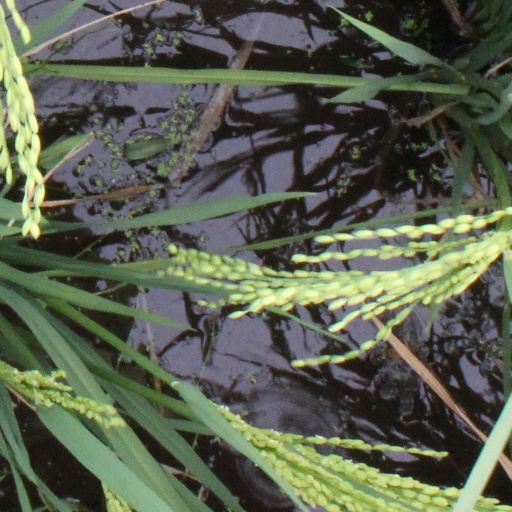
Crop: rice